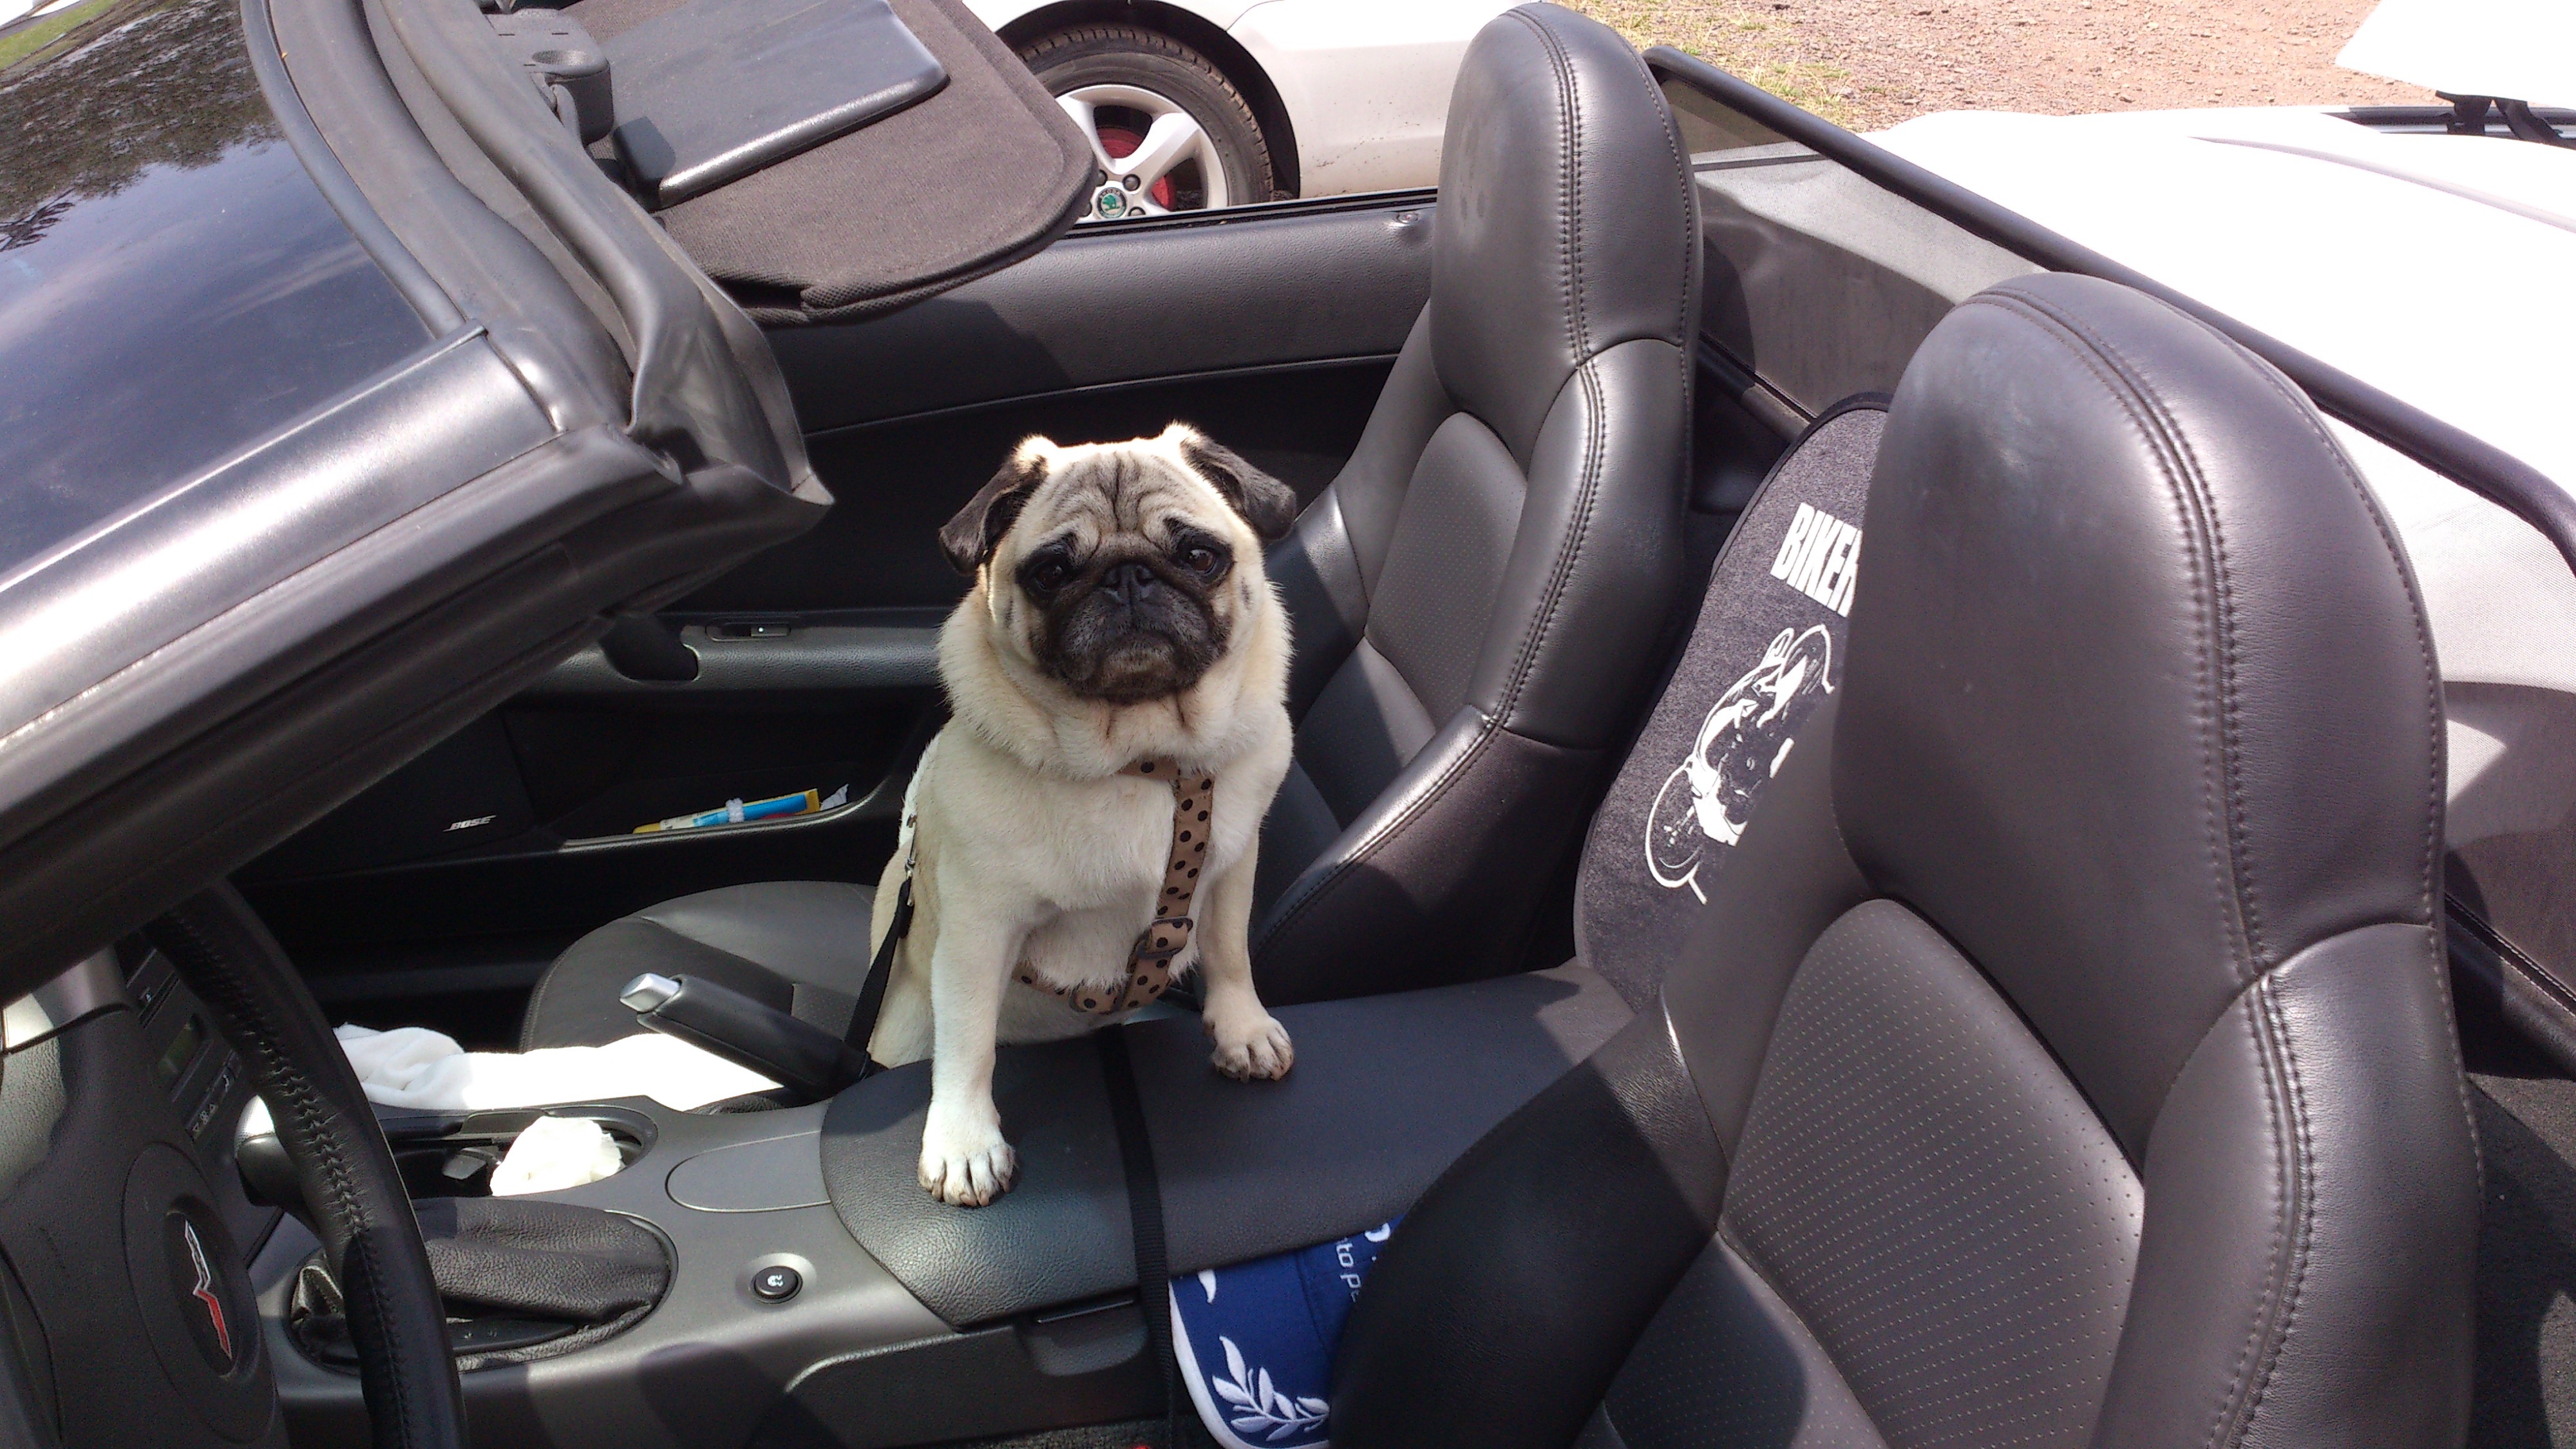
car, dog, animal, cute, pet, vehicle, auto, sports car, pug, funny, car seat, purebred dog, lap dog, retro pug, automobile make, dog like mammal